Liber pantegni

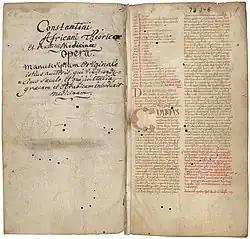
Eleventh-century manuscript version of the "Liber pantegni", National library of the Netherlands

The Liber pantegni (παντεχνῆ "[encompassing] all [medical] arts") is a medieval medical text compiled by Constantinus Africanus (died before 1098/99) prior to 1086. Constantine’s "Pantegni" has been called “the first fully comprehensive medical text in Latin.” There was, of course, a substantial body of Latin medical writing circulating in western Europe in the early Middle Ages, but the "Pantegni" was the first text to bring together, in one place, a broad array of learning on anatomy, physiology, and therapeutics. It was dedicated to Abbot Desiderius of Monte Cassino, before he became Pope Victor III in 1086. In 2010, a manuscript at the Hague known to scholars since the early 20th century, but little studied, was recognized as being the earliest copy of the "Pantegni", made at Monte Cassino under Constantine's supervision.